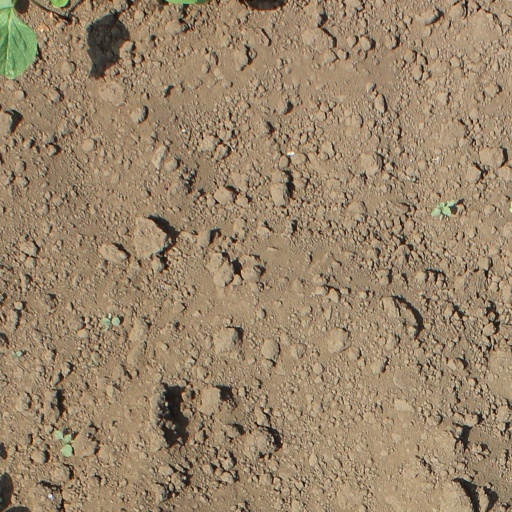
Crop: soybean